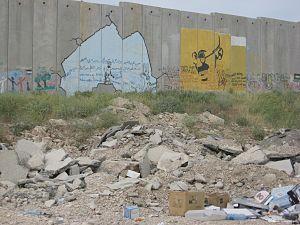
La barrière de séparation israélienne ou clôture de sécurité est une construction située en grande partie le long de la ligne verte. La barrière est composée à ~95% d'un système de clôture multi-couches ainsi que d'un mur de huit mètres principalement le long de l'autoroute 6 et dans les zones de Jérusalem. La longeur prévue de la barrière est de 708 km et est en cours d'édification par Israël depuis 2002.